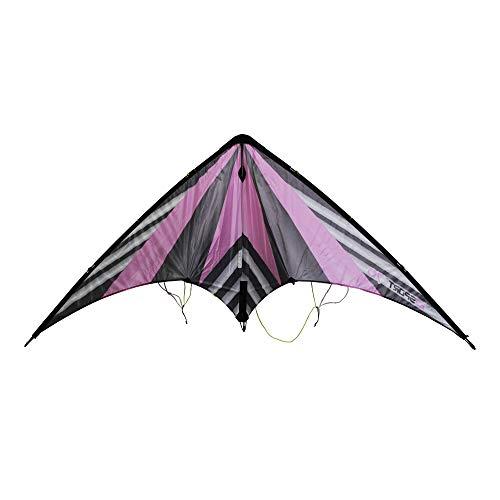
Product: WindNSun Ez Sport 70 Wide Polyester Ripstop Stripe Purple Dual Control Sport Kite
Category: Toys & Games | Sports & Outdoor Play | Kites & Wind Spinners | Kites
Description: Kites are easy to assemble and very stable.
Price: $25.34
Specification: ProductDimensions:1x6x48inches|ItemWeight:1.05pounds|ShippingWeight:1.05pounds(Viewshippingratesandpolicies)|ASIN:B01G57DPAS|Manufacturerrecommendedage:8yearsandup